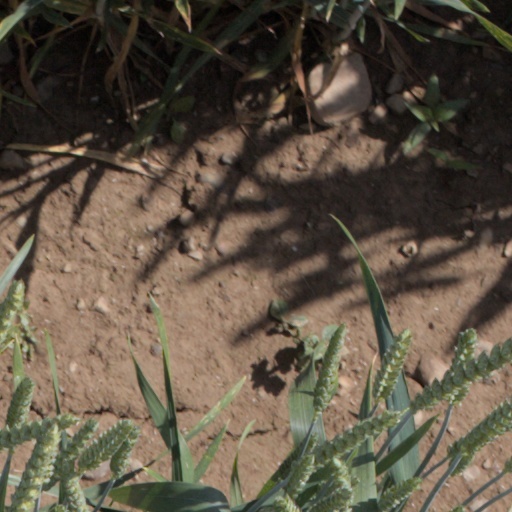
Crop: wheat